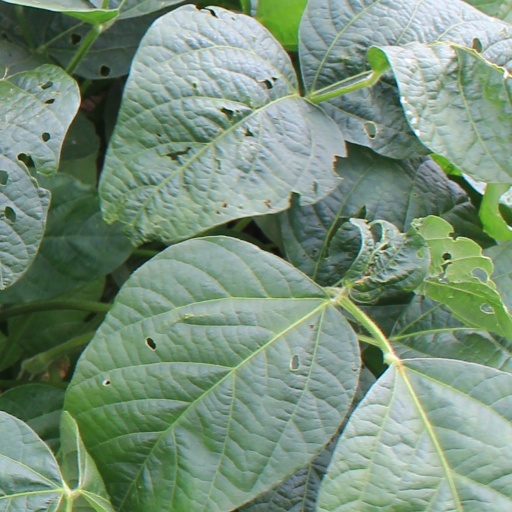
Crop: soybean